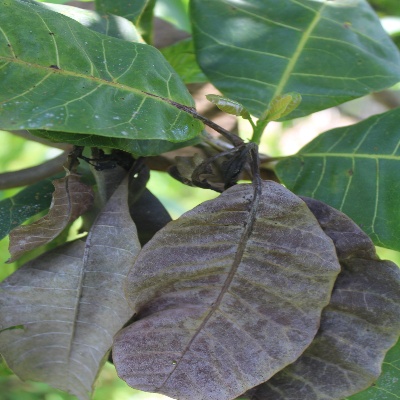
Crop: Cashew
Condition: anthracnose